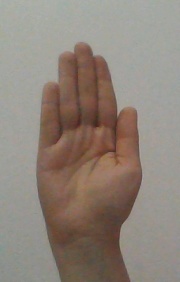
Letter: seen